1201

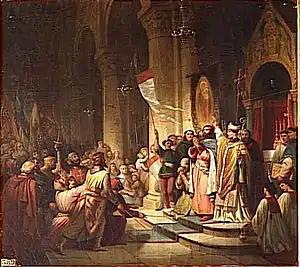
Boniface I (right) is elected as leader of the Fourth Crusade at Soissons (1840).

Year 1201 (MCCI) was a common year starting on Monday of the Julian calendar.